Transportation in Omaha

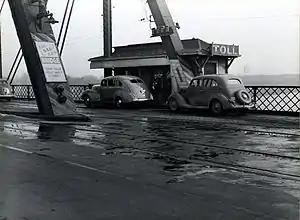
Ak-Sar-Ben Bridge toll booth in November 1938.

While the Union Pacific Missouri River Bridge was the first railroad bridge across the river, the Douglas Street Bridge opened in 1888 as the first road bridge. The East Omaha Bridge was originally opened in 1893, and rebuilt a decade later in 1903. The Mormon Bridge was first attempted to be built across the river in 1932, and failed; it was finally successfully constructed in 1952. The South Omaha Bridge opened in 1936. The Knights of Ak-Sar-Ben operated the Douglas Street Bridge as a toll bridge from 1938 to 1947. The bridge was removed in 1968. Traffic was carried by a new girder bridge built in 1966 for I-480. The Saddle Creek Underpass, over which is the Dodge Street Overpass, was completed in 1934 by the Works Progress Administration. Over of dirt were excavated to lower Saddle Creek Road sufficiently to pass under the overpass, which is still in use today. Listed on the National Register of Historic Places in 1992, it is part of the Bridges in Nebraska Multiple Property Submission as well.